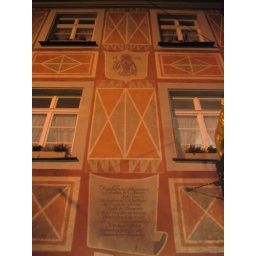
the red bear - oldest gasthous in all of germany, in freiburg